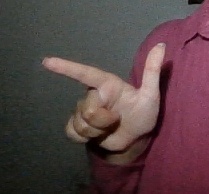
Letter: yaa